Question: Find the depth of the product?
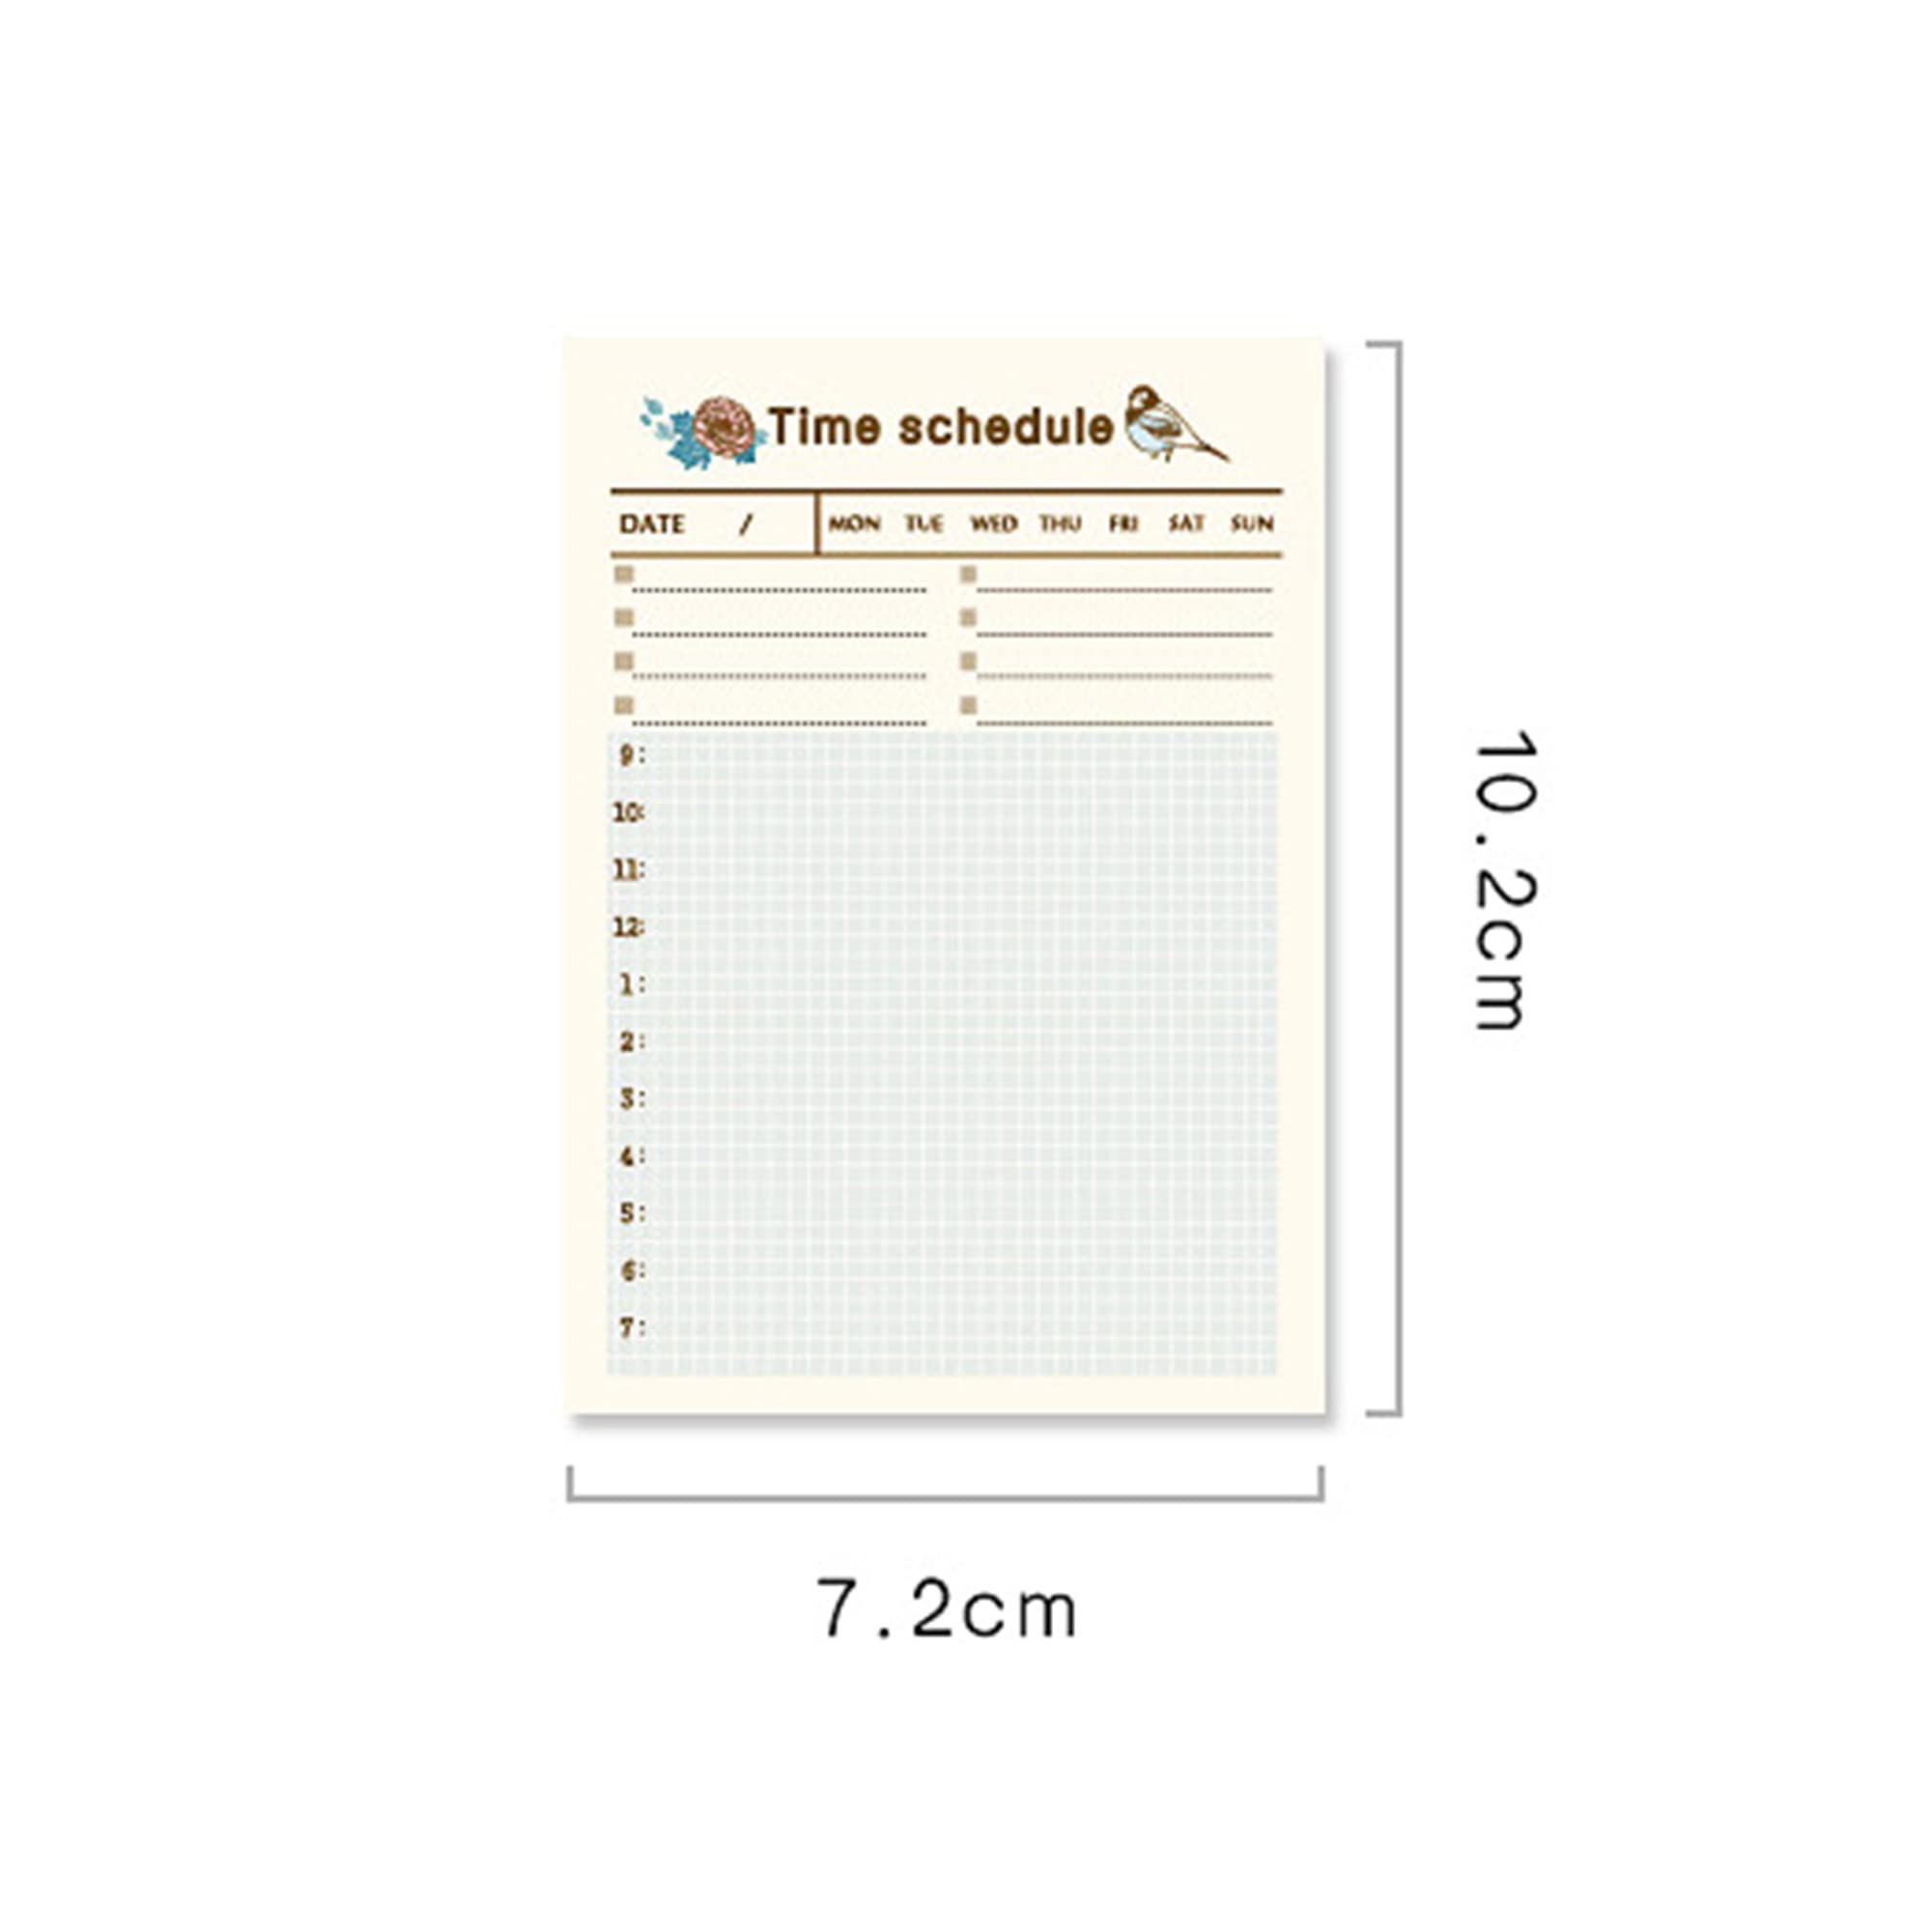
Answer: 10.2 centimetre